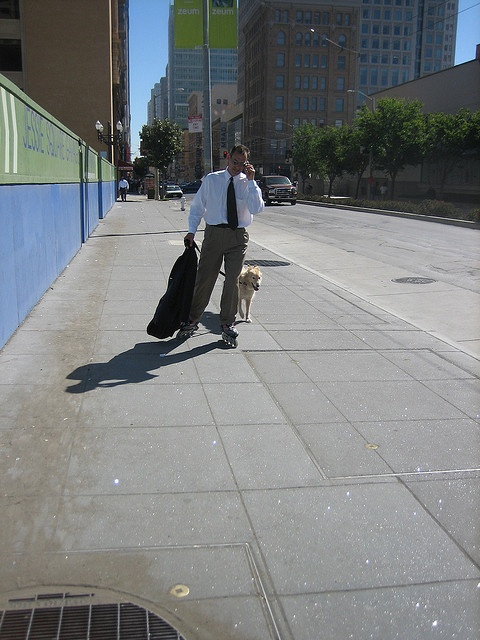
The man uses his cell phone while walking with a dog on a leash.
A man with a dog is using his cell phone on the sidewalk
A man in business attire chats on the phone and walks his dog on the sidewalk.
A man speaking on his cellular phone while walking a dog.
A man walks down the sidewalk with a dog